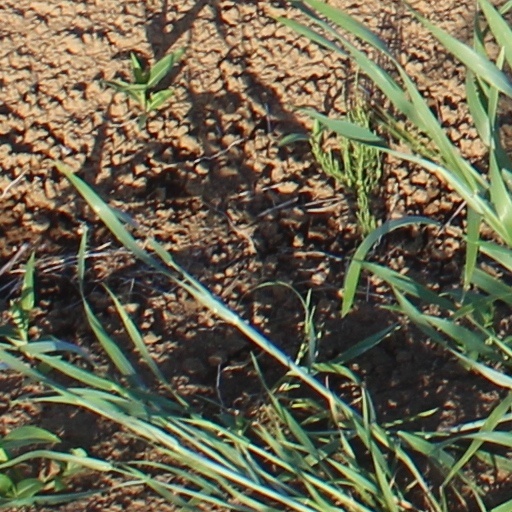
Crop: wheat